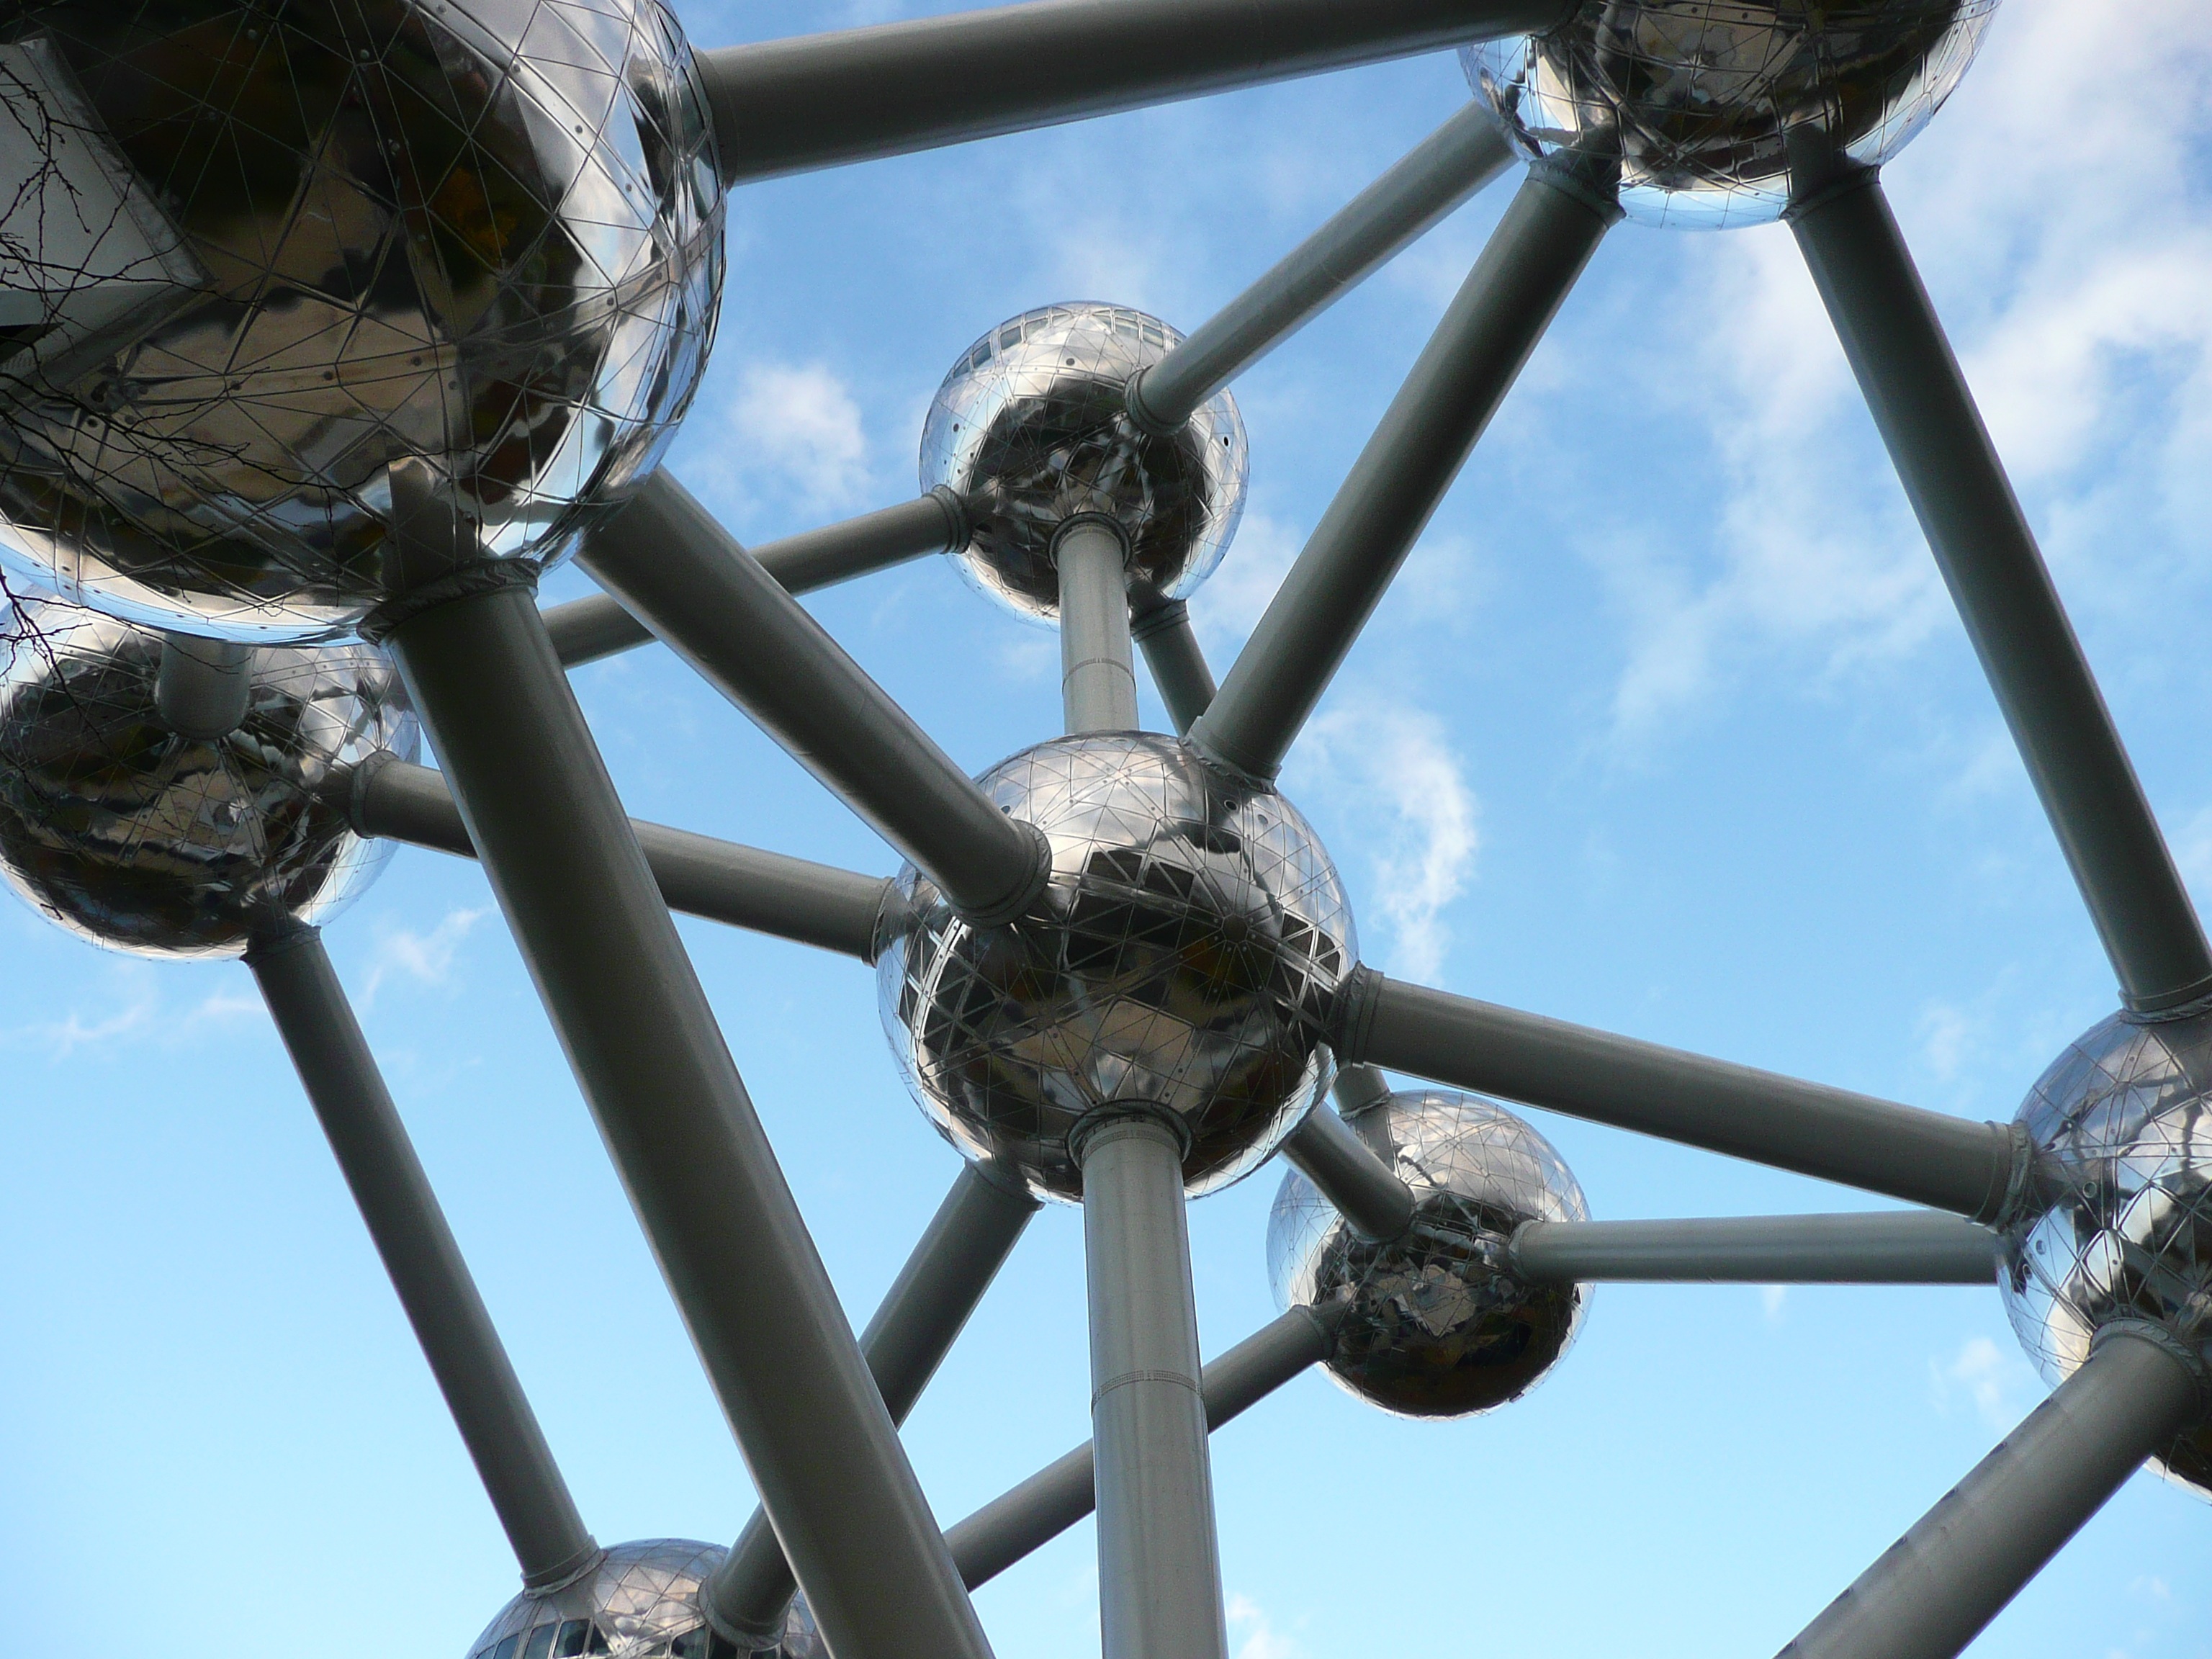
wheel, wind, vehicle, landmark, machine, lighting, belgium, brussels, atomium, atmosphere of earth, aircraft engine